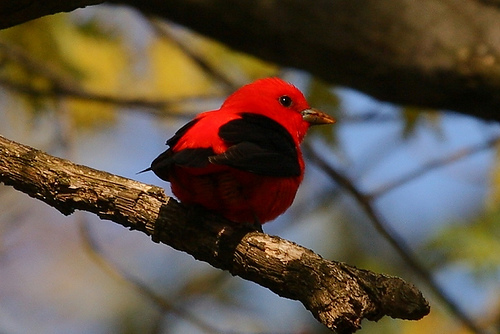
this bird is a small bright red round body and head with black wings and black tail feathers, and a beak that is pretty thick and brown.
the bird is a very distinct red and is very cute
this small red bird has black wings and a black tail.
this bird is black and red in color with a curved beak, and black eye rings.
this bird is red with black on its wings and has a very short beak.
a small red bird with black wings and a small pointed beak.
a small bright red bird with black eyes and black wings, its tail feathers also feature hints of red and black.
this bright red bird has black wings and an orange beak with black eyes.
this bird is solid red, apart from its distinct black wings.
a colorful bird with a small beak, head head, neck and belly with black wings.
Species: Scarlet Tanager